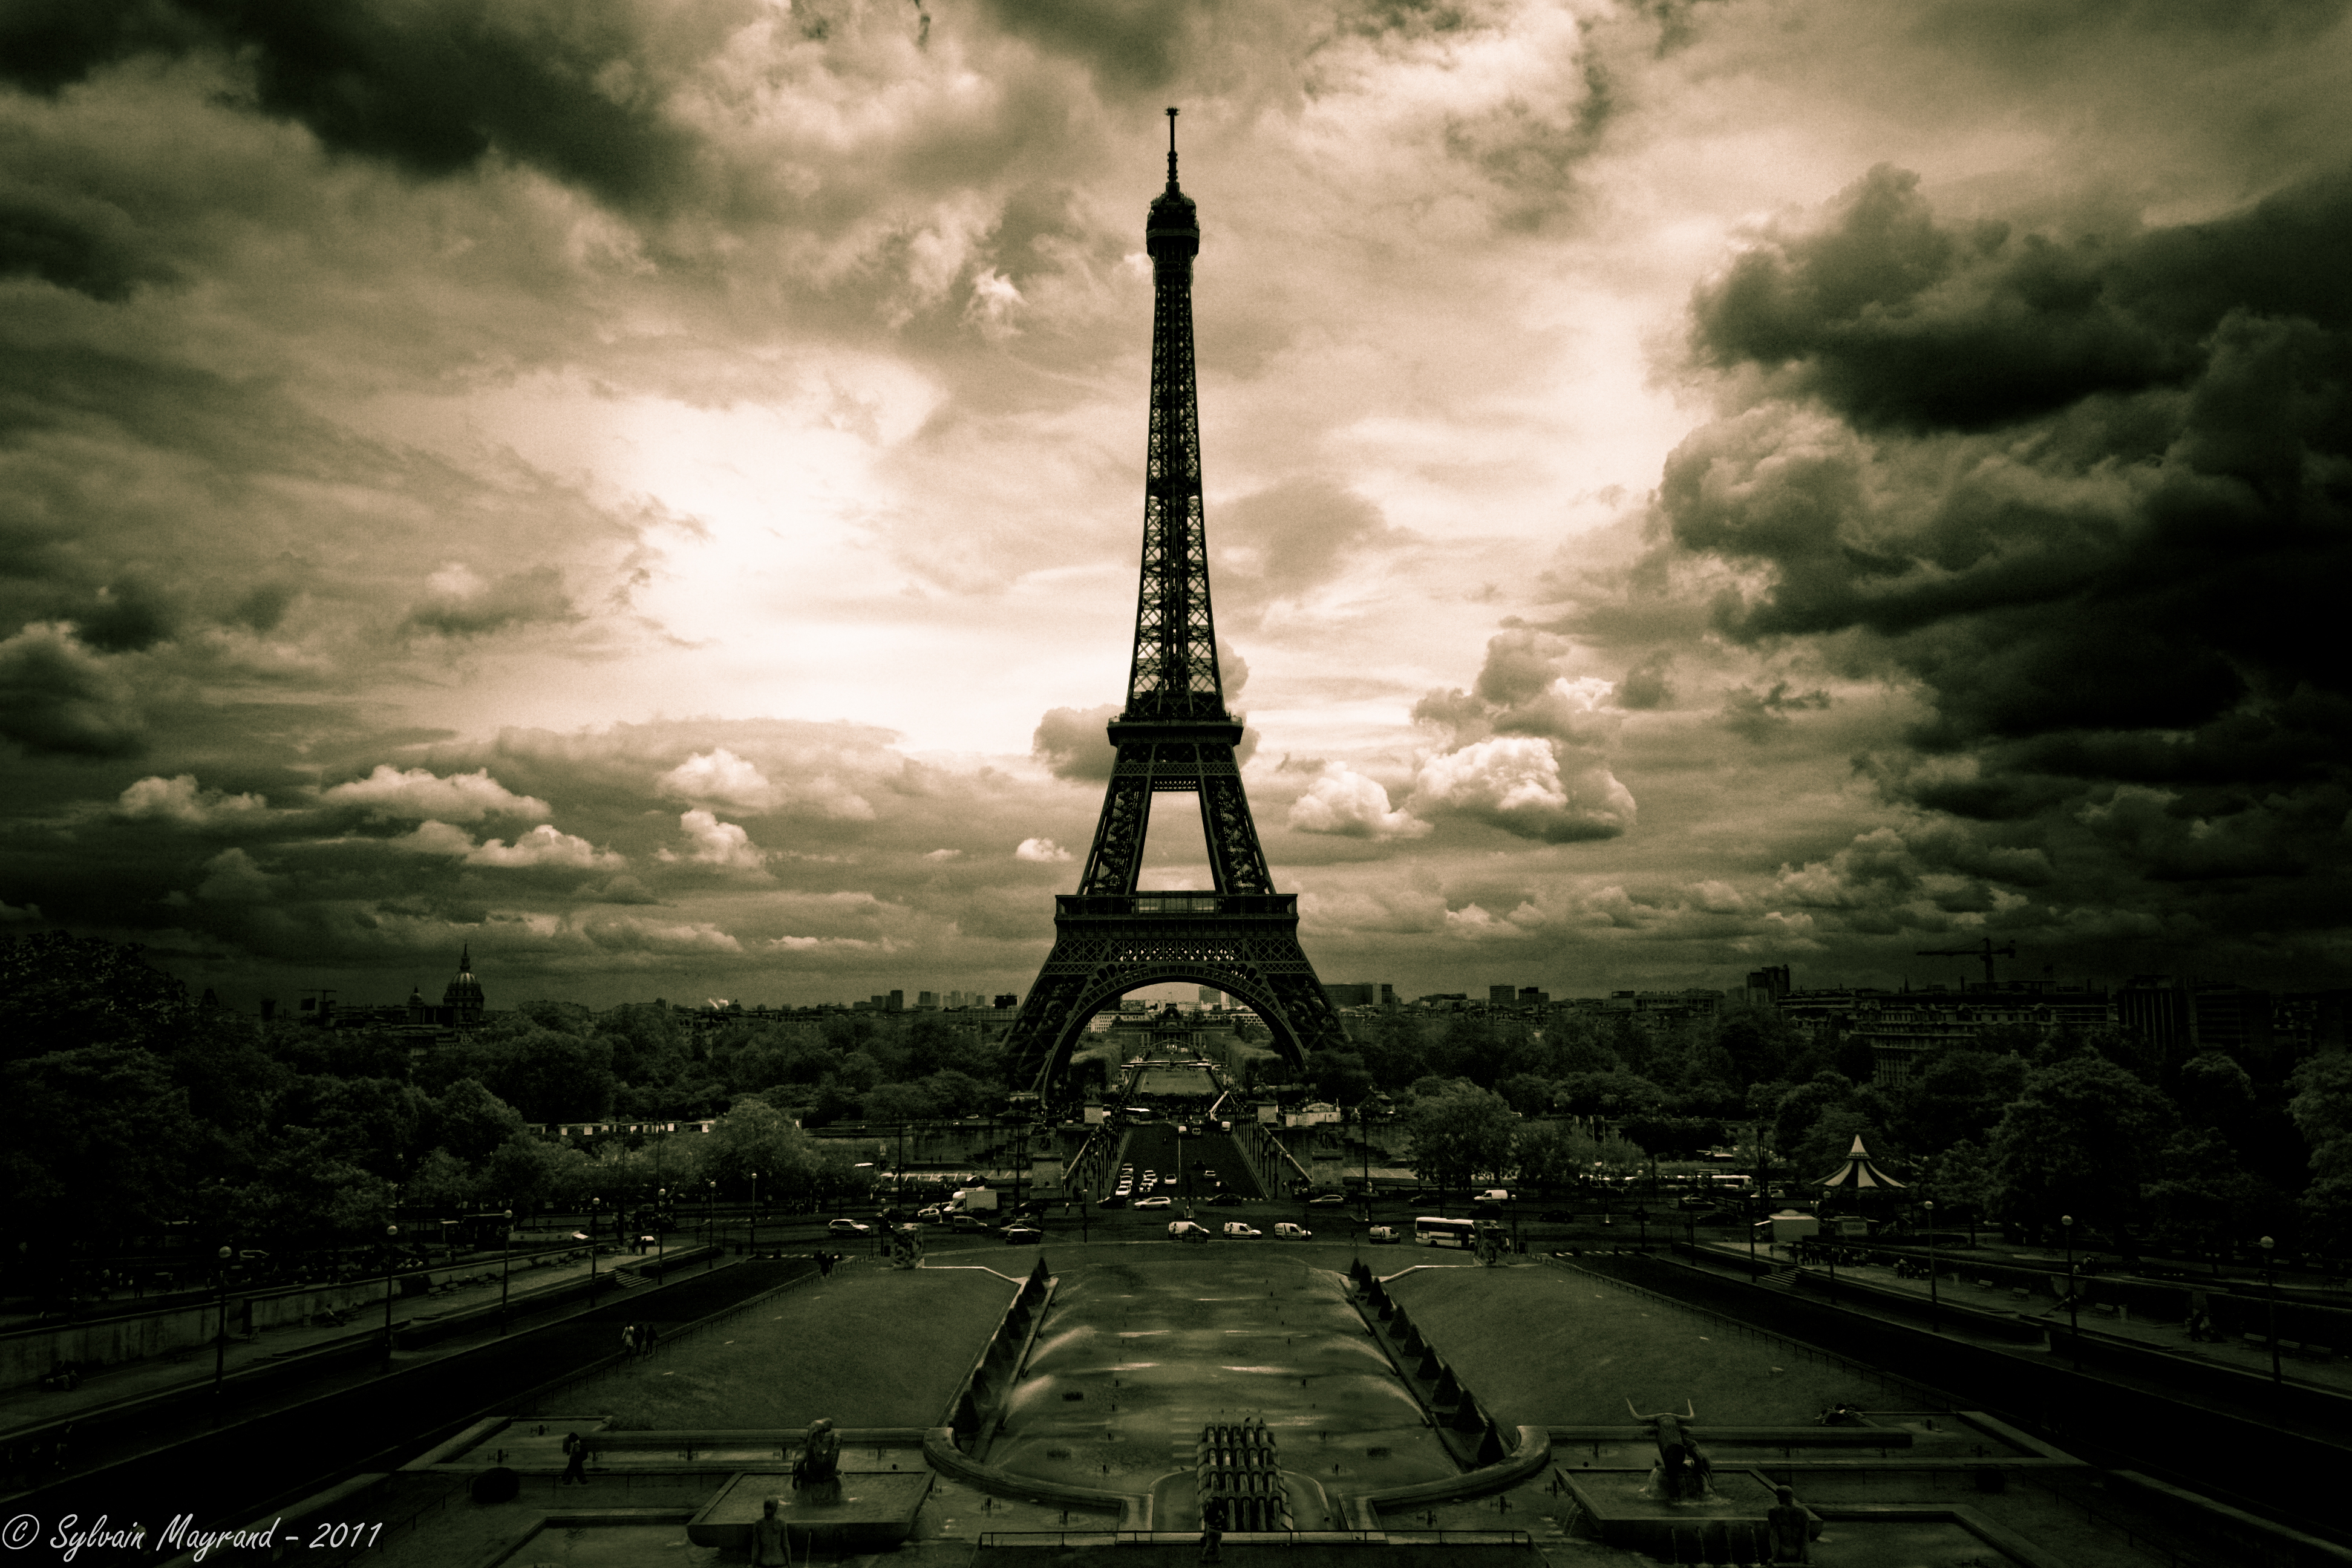
natural, landmark, tower, sky, black and white, cloud, photography, architecture, monochrome, atmosphere, horizon, stock photography, monochrome photography, skyscraper, world, symmetry, landscape, cityscape, monument, national historic landmark, city, style